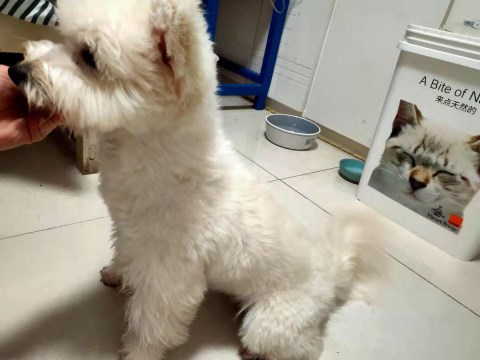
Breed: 3083-n000117-Bichon_Frise